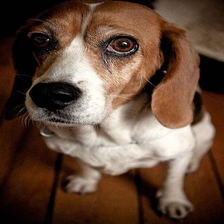
Species: dog
Breed: beagle